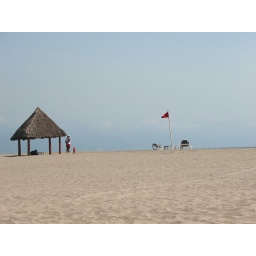
Taken from a lounge chair in Mexico.Exposure: 0.001 sec (1/1000) Aperture: f/4 Focal Length: 18.2 mm